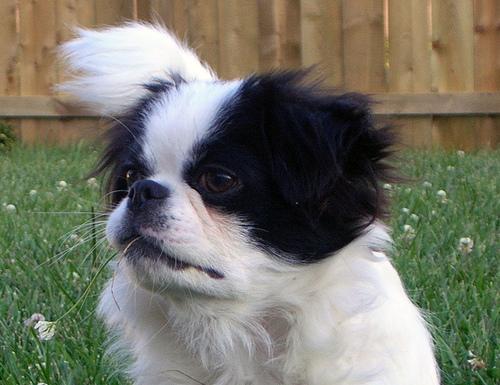
Breed: japanese chin